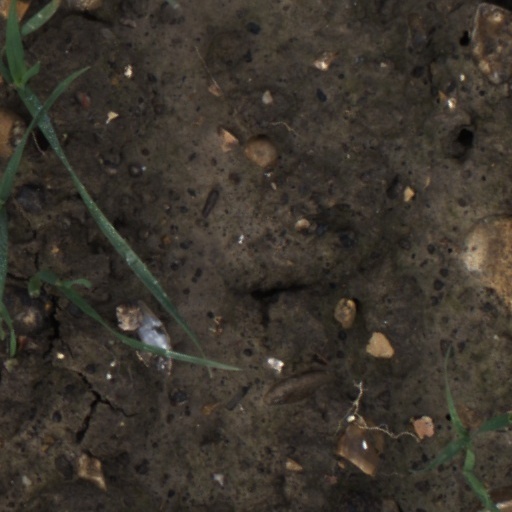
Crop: wheat